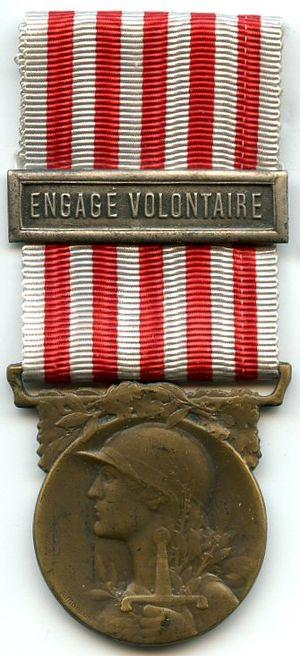
Médaille comémorative 1914-18 (France) Avers
Les ordres, décorations et médailles de la France comprennent un système par lequel les citoyens, civils et militaires français sont récompensés pour leur courage, leur réussite ou pour services rendus. Il comprend les ordres honorifiques, les décorations, à titre civil ou militaire et les médailles.
Cet article présente les décorations militaires françaises.